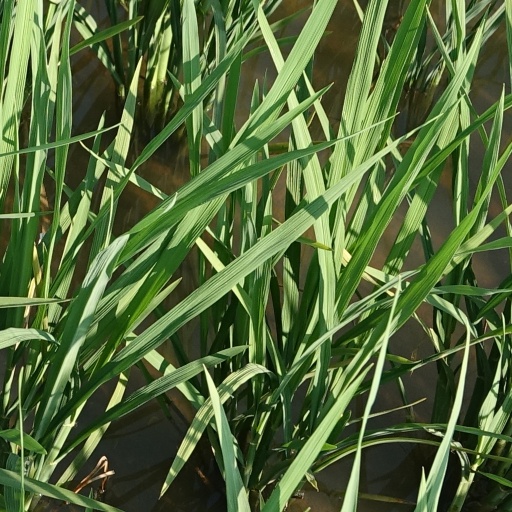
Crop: rice